Julian T. Pinder

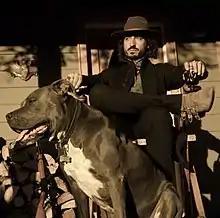
Julian T. Pinder with dog, Pioneertown, California, 2017

Julian T. Pinder is a Canadian-American film director, producer, and writer originally from Dundas, Ontario.